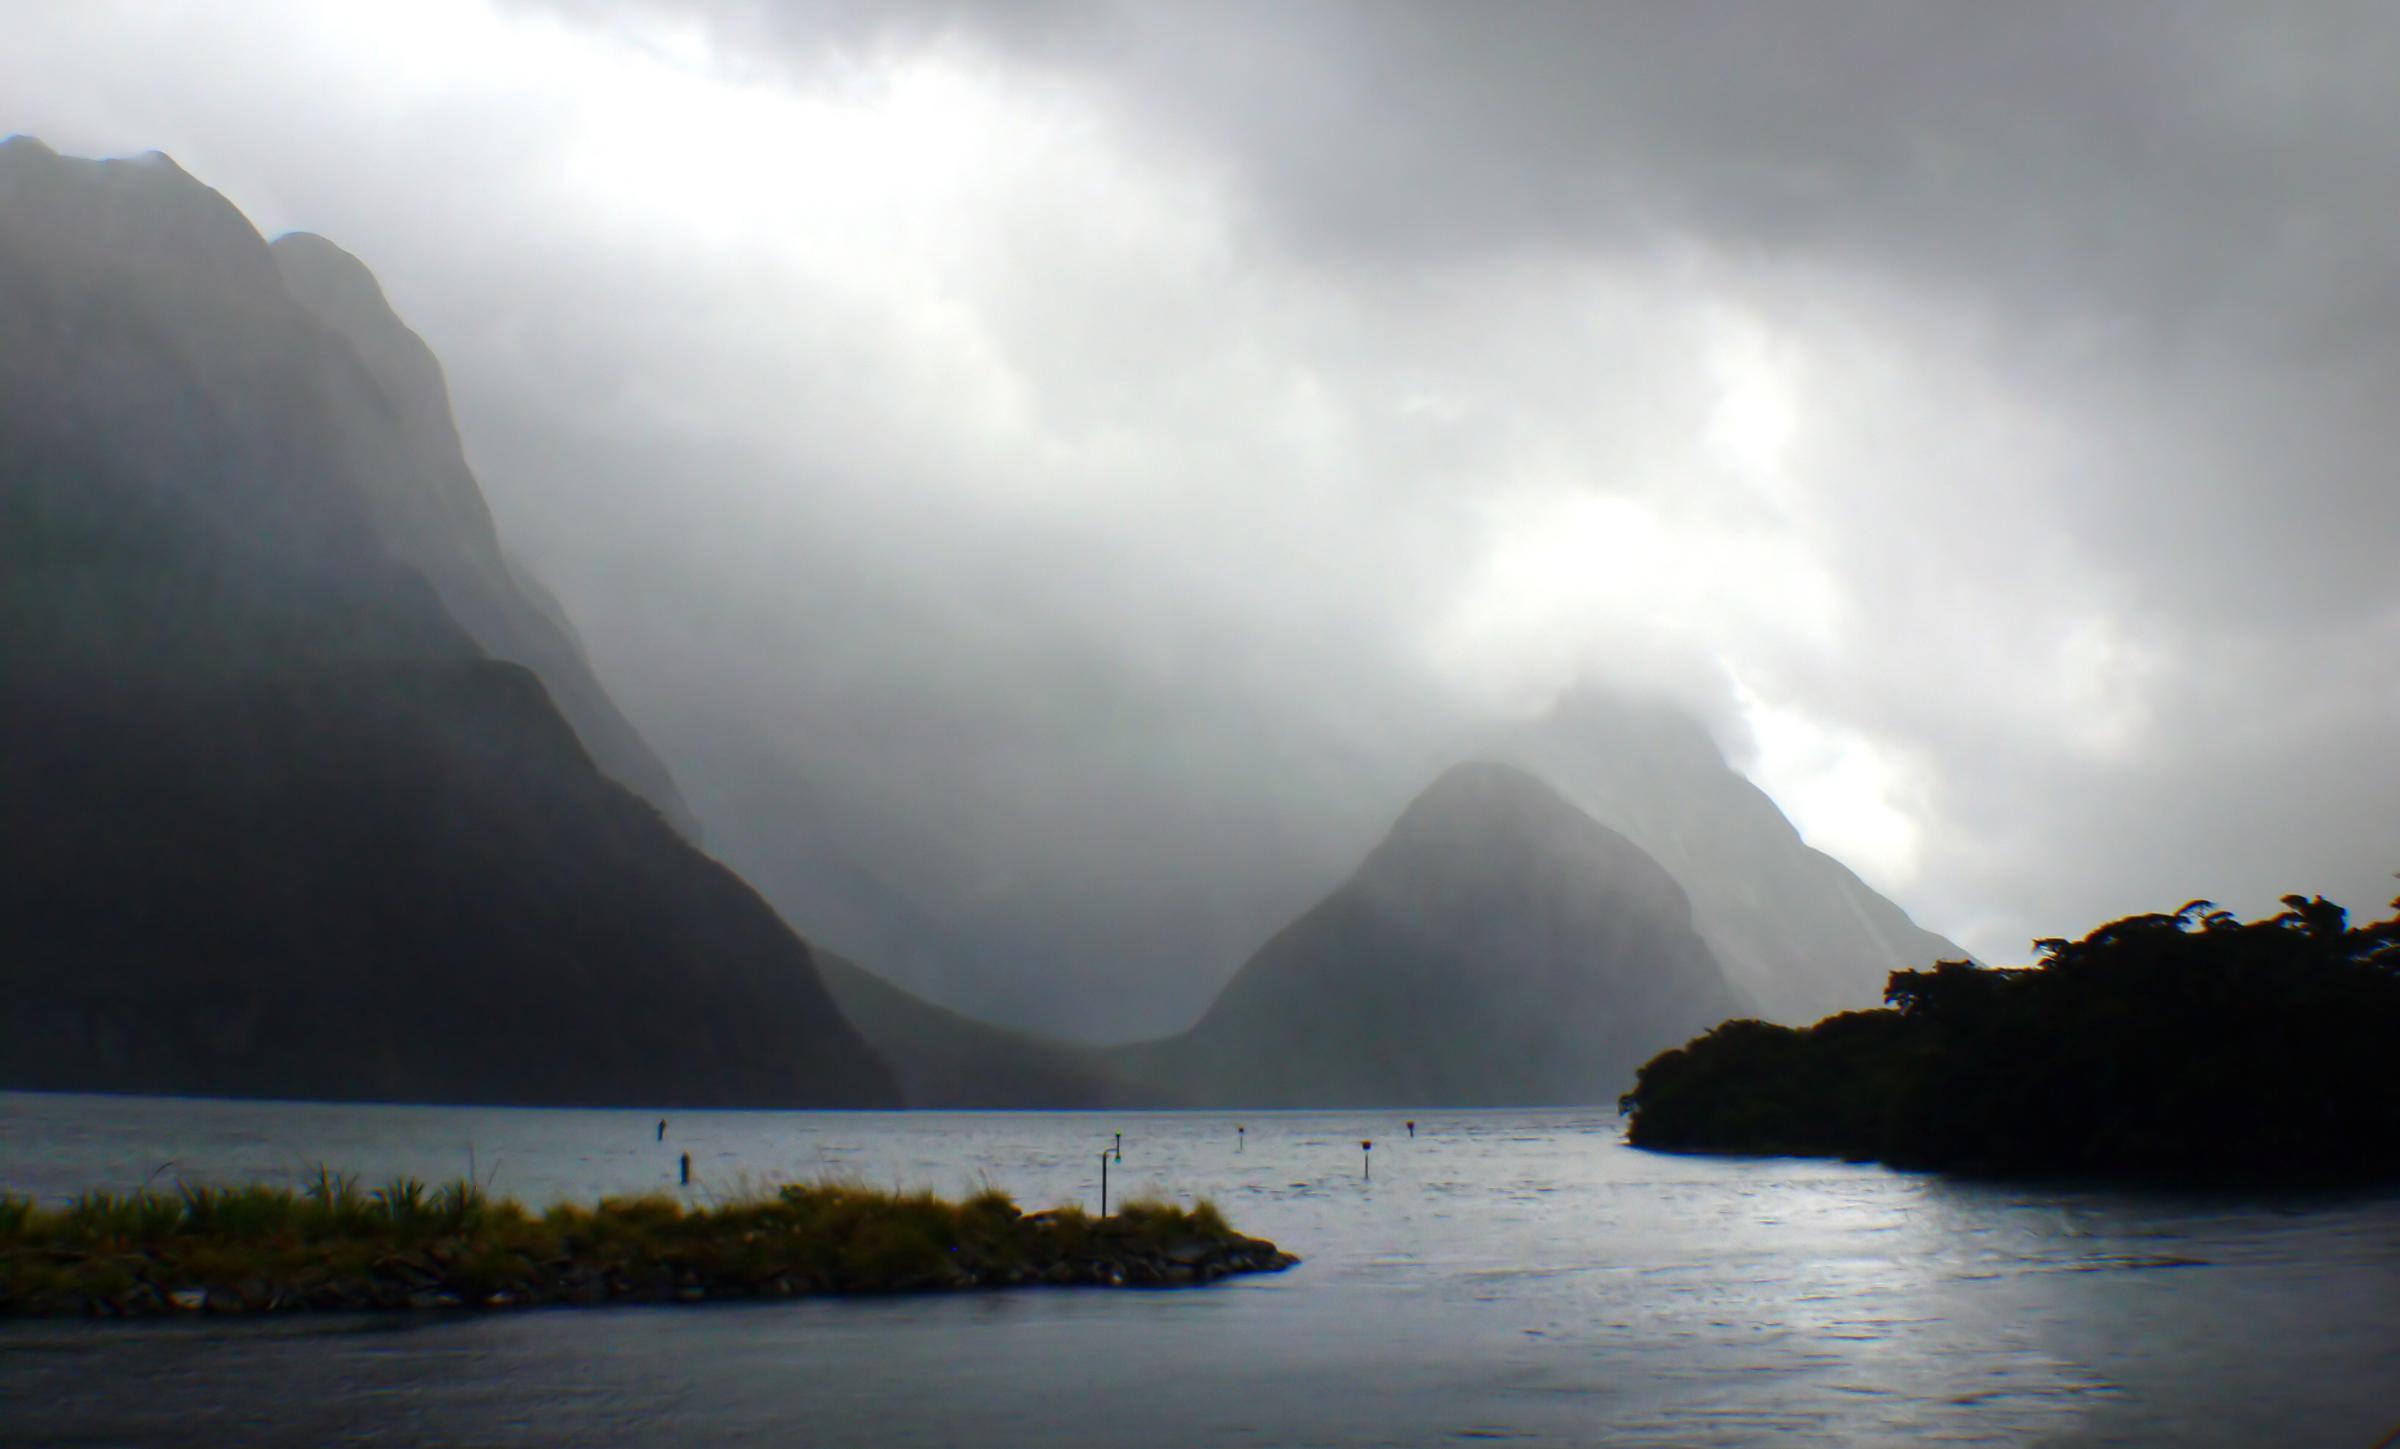
sea, coast, mountain, cloud, lake, wildlife, weather, fjord, highland, mountains, newzealand, waterfalls, fiordlandnationialpark, boatride, grandpacifictours, jucycruises, highcliffs, lunchcruise, loch, atmospheric phenomenon